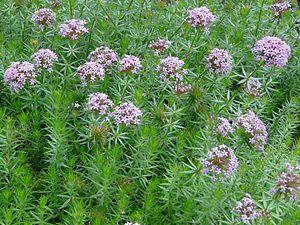
Phuopsis stylosa est une espèce de plante vivace au port tapissant, à fleurs roses et à feuilles verticillées, de la famille des Rubiaceae.